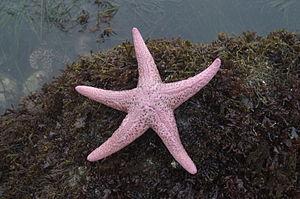
Pisaster est un genre d'étoiles de mer, échinodermes de la famille des Asteriidae. Elles sont communes sur la côte ouest des États-Unis.